Blue Exorcist: The Movie

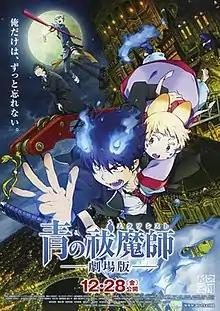
Theatrical release poster

is a 2012 Japanese animated film based on "Blue Exorcist" manga series by Kazue Kato. The film is produced by A-1 Pictures and directed by Atsushi Takahashi from a script written by Reiko Yoshida. It follows Rin Okumura meeting a demon boy, who is connected to the ongoing festival at True Cross Academy.